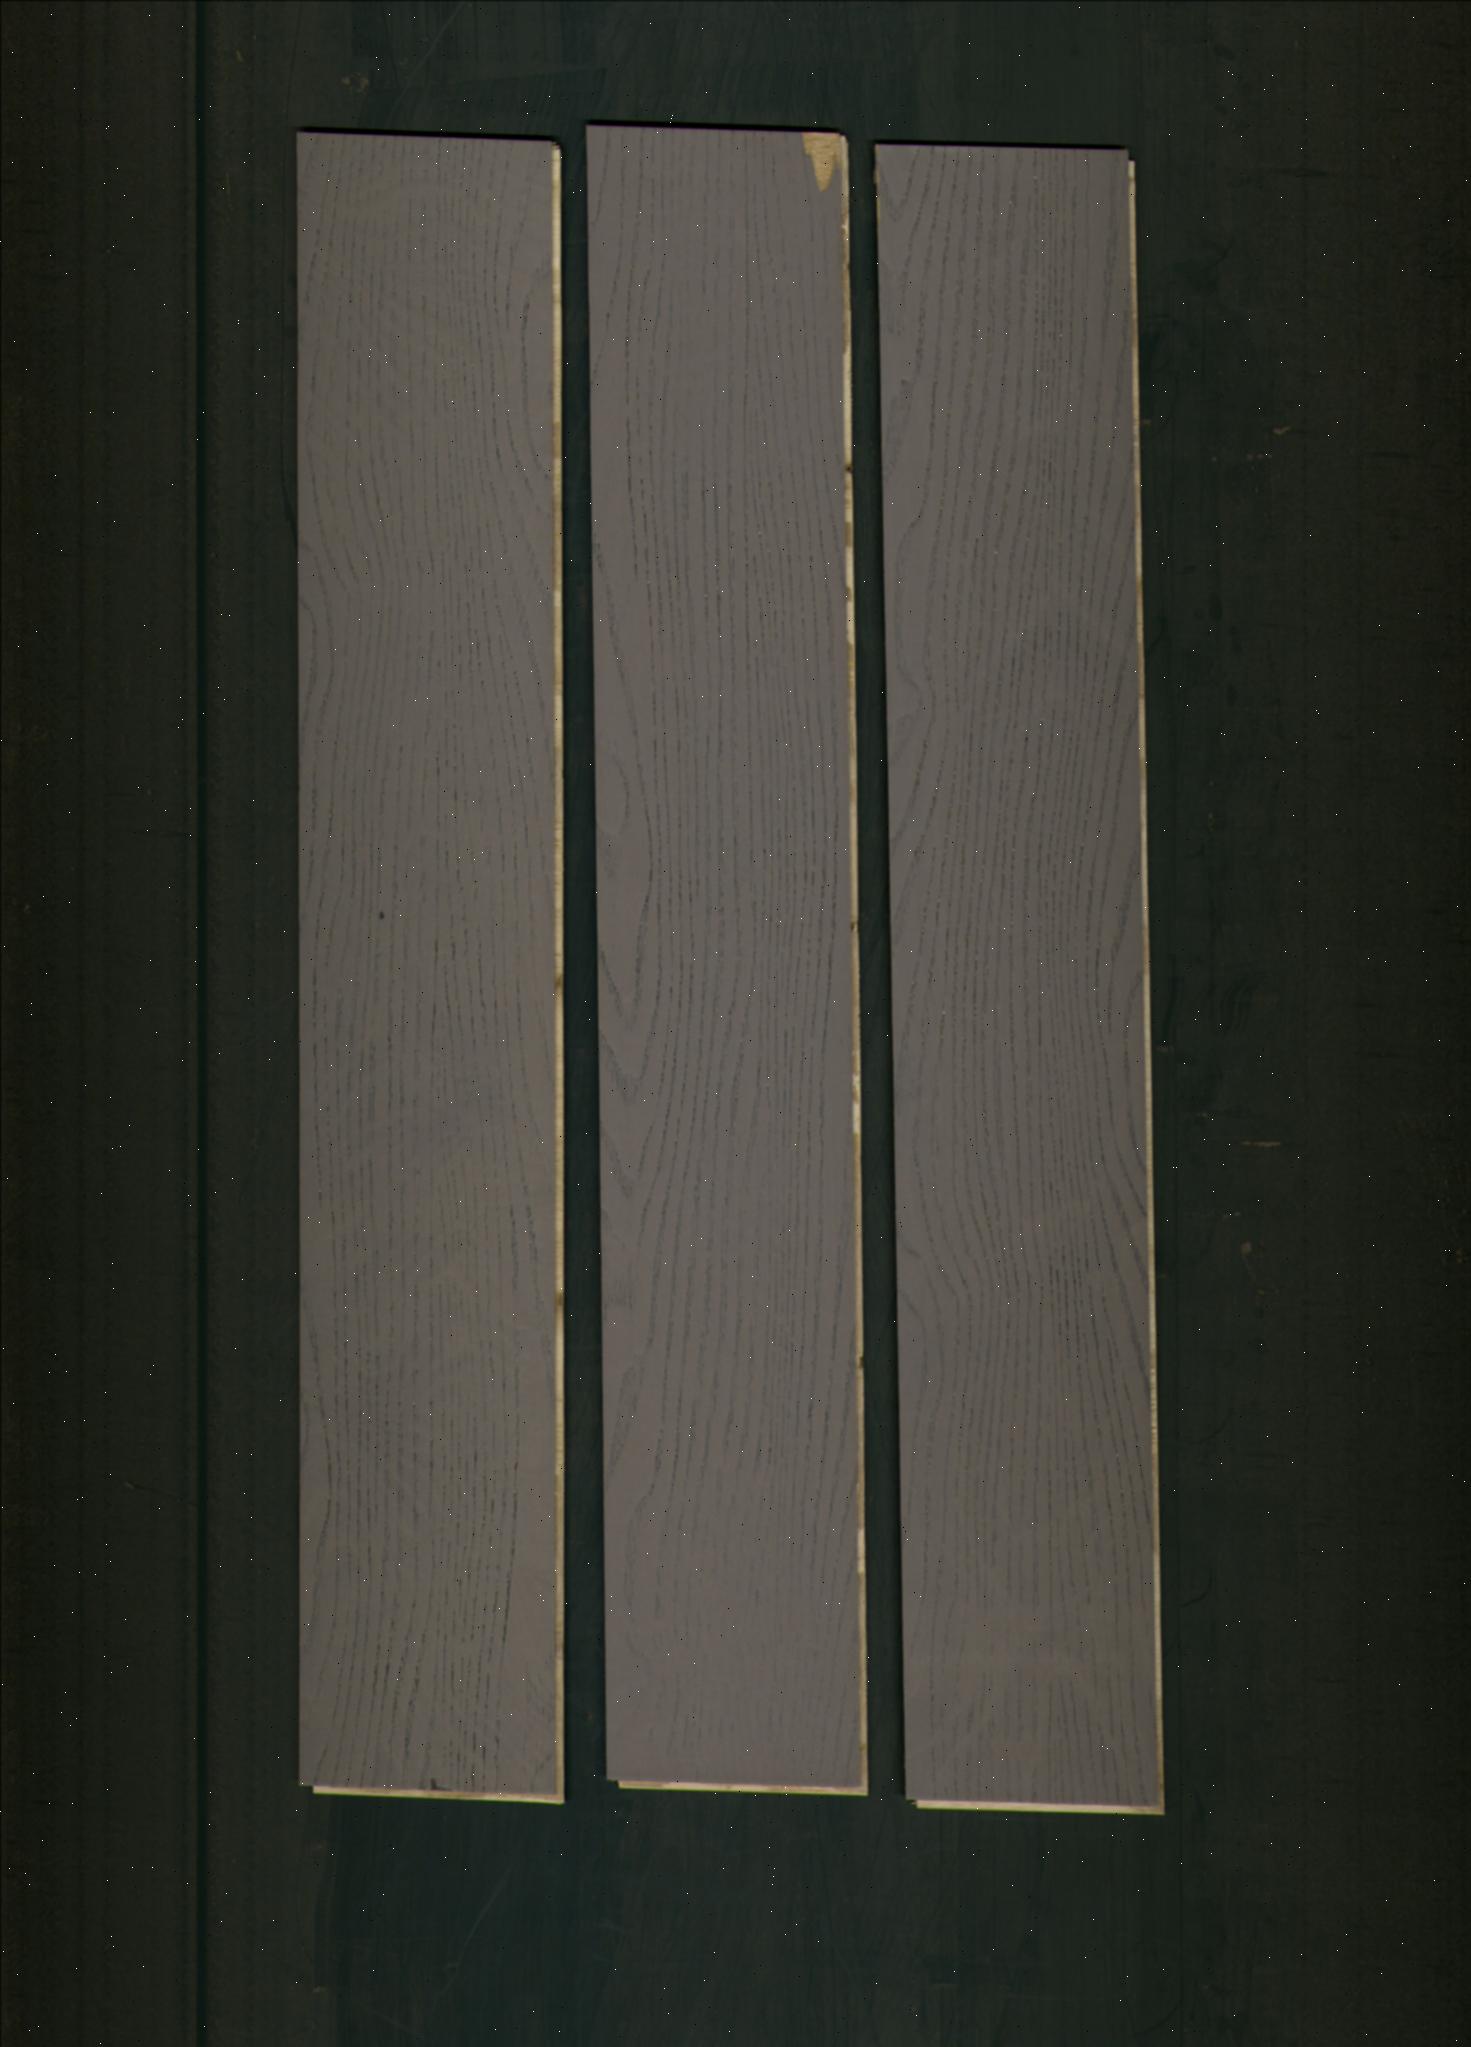
Label: mixers